Dracopelta

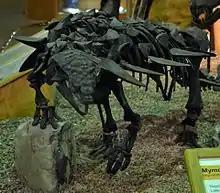
Mount of "Mymoorapelta", a basal ankylosaur from the Morrison Formation

Galton (1980) originally assigned "Dracopelta" to Nodosauridae, based on the morphology of the osteoderms. However, Vickaryous et al. (2004) interpreted "Dracopelta" as Ankylosauria "incertae sedis" while Carpenter (2001) considered it as a "nomen dubium" based on the lack off diagnostic characteristic of the holotype specimen and assigned it as Polacanthidae "incertae sedis" based on the similarities between "Gargoyleosaurus" and "Gastonia" in osteoderm morphology. Suberbiola et al. (2005) were unable to recognize any polacanthid or nodosaurid characteristics and considered "Dracopelta" as a valid taxon based on the presence of proximal phalanges II and III as long as wide and distinctive osteoderm morphology. Due to the close proximities between the fauna of the Morrison Formation and Lourinhã Formation, "Dracopelta" might share close affinities with "Gargoyleosaurus" or "Mymoorapelta".